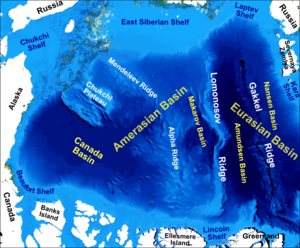
Le bassin du Canada est un bassin océanique entre la dorsale Northwind et les îles de la Reine-Élisabeth, dans l'océan Arctique, au Nord du Canada.
La dorsale de Gakkel constitue la partie nord de la dorsale médio-atlantique, chaîne de montagnes volcaniques qui traverse le milieu de l’océan Arctique.
Lieux La dorsale Alpha est une dorsale océanique située au nord du bassin du Canada, entre celui-ci et la dorsale de Lomonossov, et à l'ouest des îles de la Reine-Élisabeth, plus précisément au large de l'île d'Ellesmere, dans l'océan Arctique.
Lokiarchaeota est un phylum des Archaea défini en 2015.
La dorsale de Lomonossov est une dorsale océanique de l'océan Arctique. Elle s'étend sur 1 800 km depuis les îles de Nouvelle-Sibérie jusqu'au large du Groenland et de l'île Ellesmere, reliant ainsi la marge continentale sibérienne et la canadienne.